Main-Lahn Railway

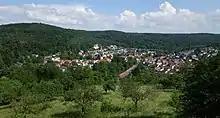
DB class 423 as S2 heading for Niedernhausen passing Lorsbach

The operation of steam locomotives ended in 1972. In 1978, S-Bahn line S2 opened between Frankfurt Hbf and Niedernhausen. The S-Bahn line is operated with class 423 electric multiple units. Regionalbahn RB 22 (hourly) and Regional-Express RE 20 (every two hours on weekdays) services had been operated mainly by DB Regio with class 143 locomotives since early 2006 and modern double-deck carriages since 2008. Since december 2021 the 143 have been replaced by class 146. Since then 143 are rarely in service, only as a substitute.